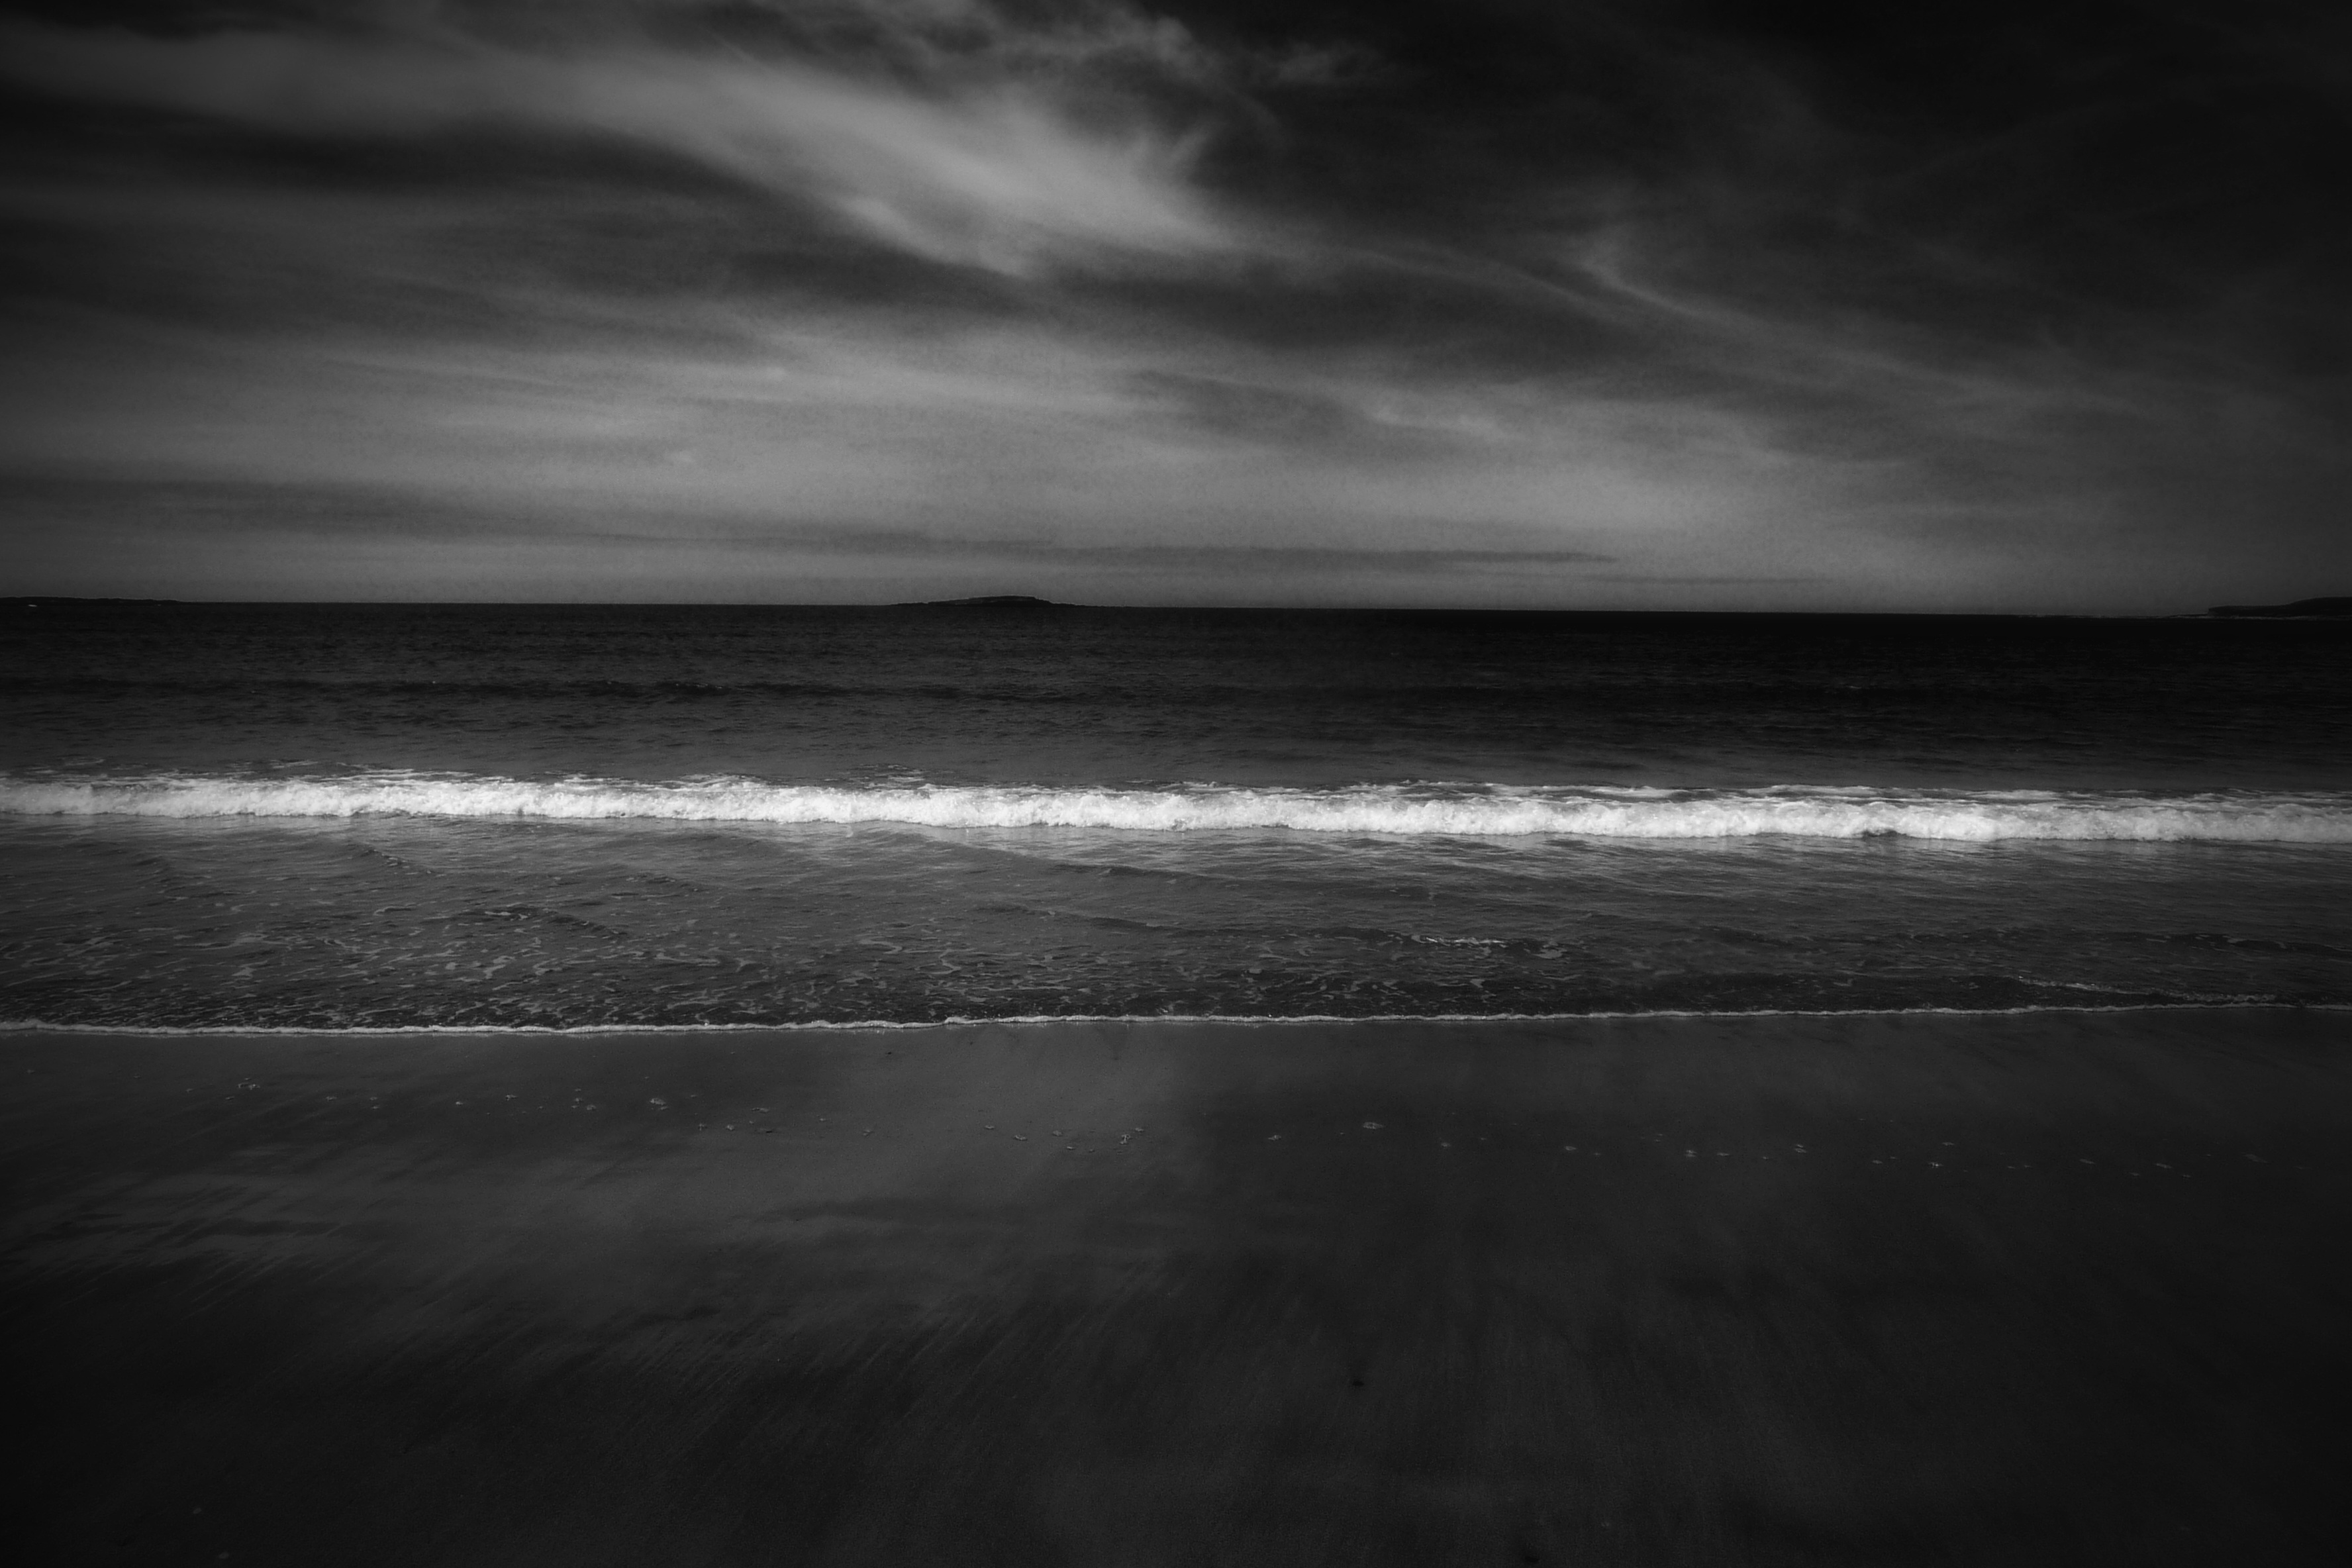
beach, sea, ocean, horizon, light, cloud, black and white, sky, white, photography, sunlight, wave, atmosphere, reflection, darkness, black, monochrome, ireland, shape, monochrome photography, spanish point